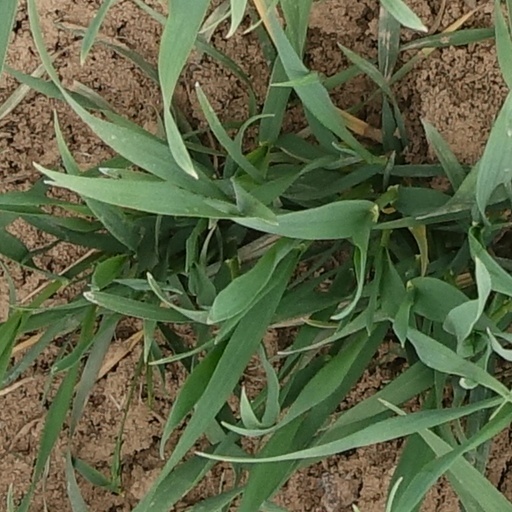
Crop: wheat